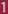
Number: 1